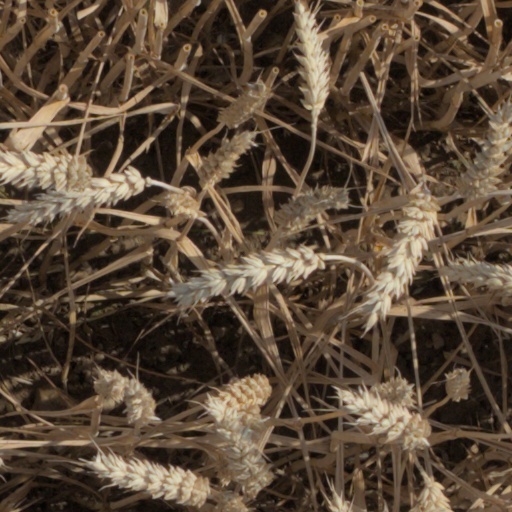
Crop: wheat